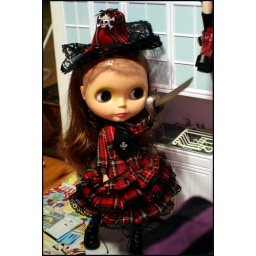
Parco is wearing a dress and hat by Blythe Angel Plaza.